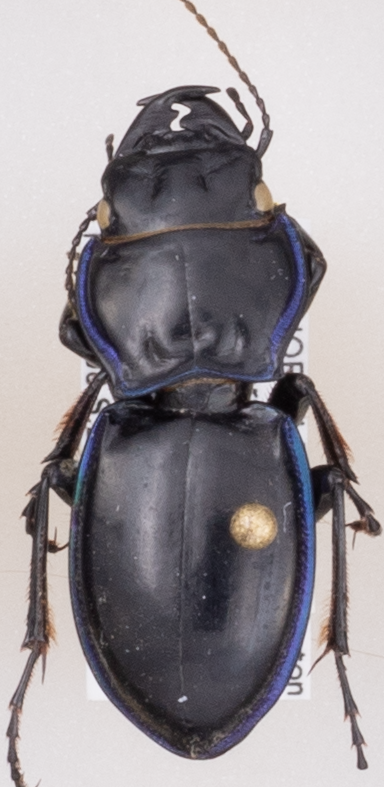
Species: Pasimachus elongatus
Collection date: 2022-06-14
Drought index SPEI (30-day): -0.17
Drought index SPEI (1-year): -0.17
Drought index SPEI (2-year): -1.45